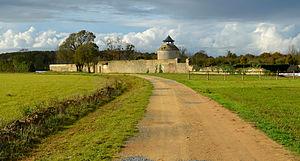
Abbaye Notre-Dame de la Chaume - Machecoul (Loire-Atlantique)
L'abbaye Notre-Dame de la Chaume est une ancienne abbaye bénédictine, située dans la commune de Machecoul, dans le département français de la Loire-Atlantique.
Machecoul est une ancienne commune de l'Ouest de la France, située dans le département de la Loire-Atlantique, en région Pays de la Loire, devenue le 1ᵉʳ janvier 2016, une commune déléguée de la commune nouvelle de Machecoul-Saint-Même.